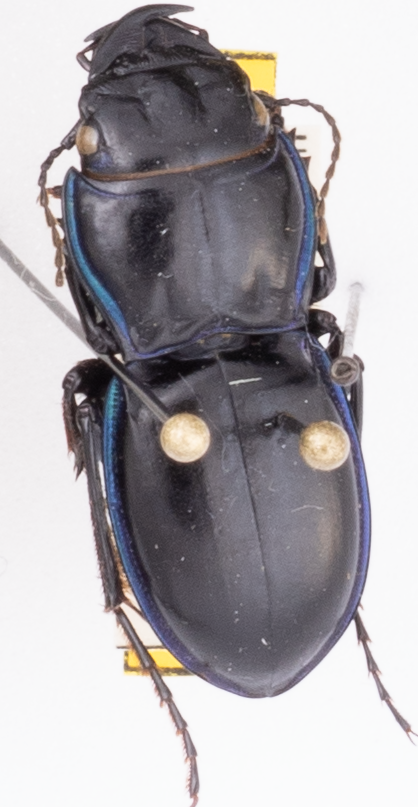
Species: Pasimachus elongatus
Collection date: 2022-07-12
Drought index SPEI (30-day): -1.13
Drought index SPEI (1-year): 0.362
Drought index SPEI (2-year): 0.212